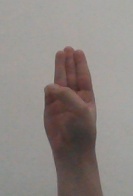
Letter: thaa